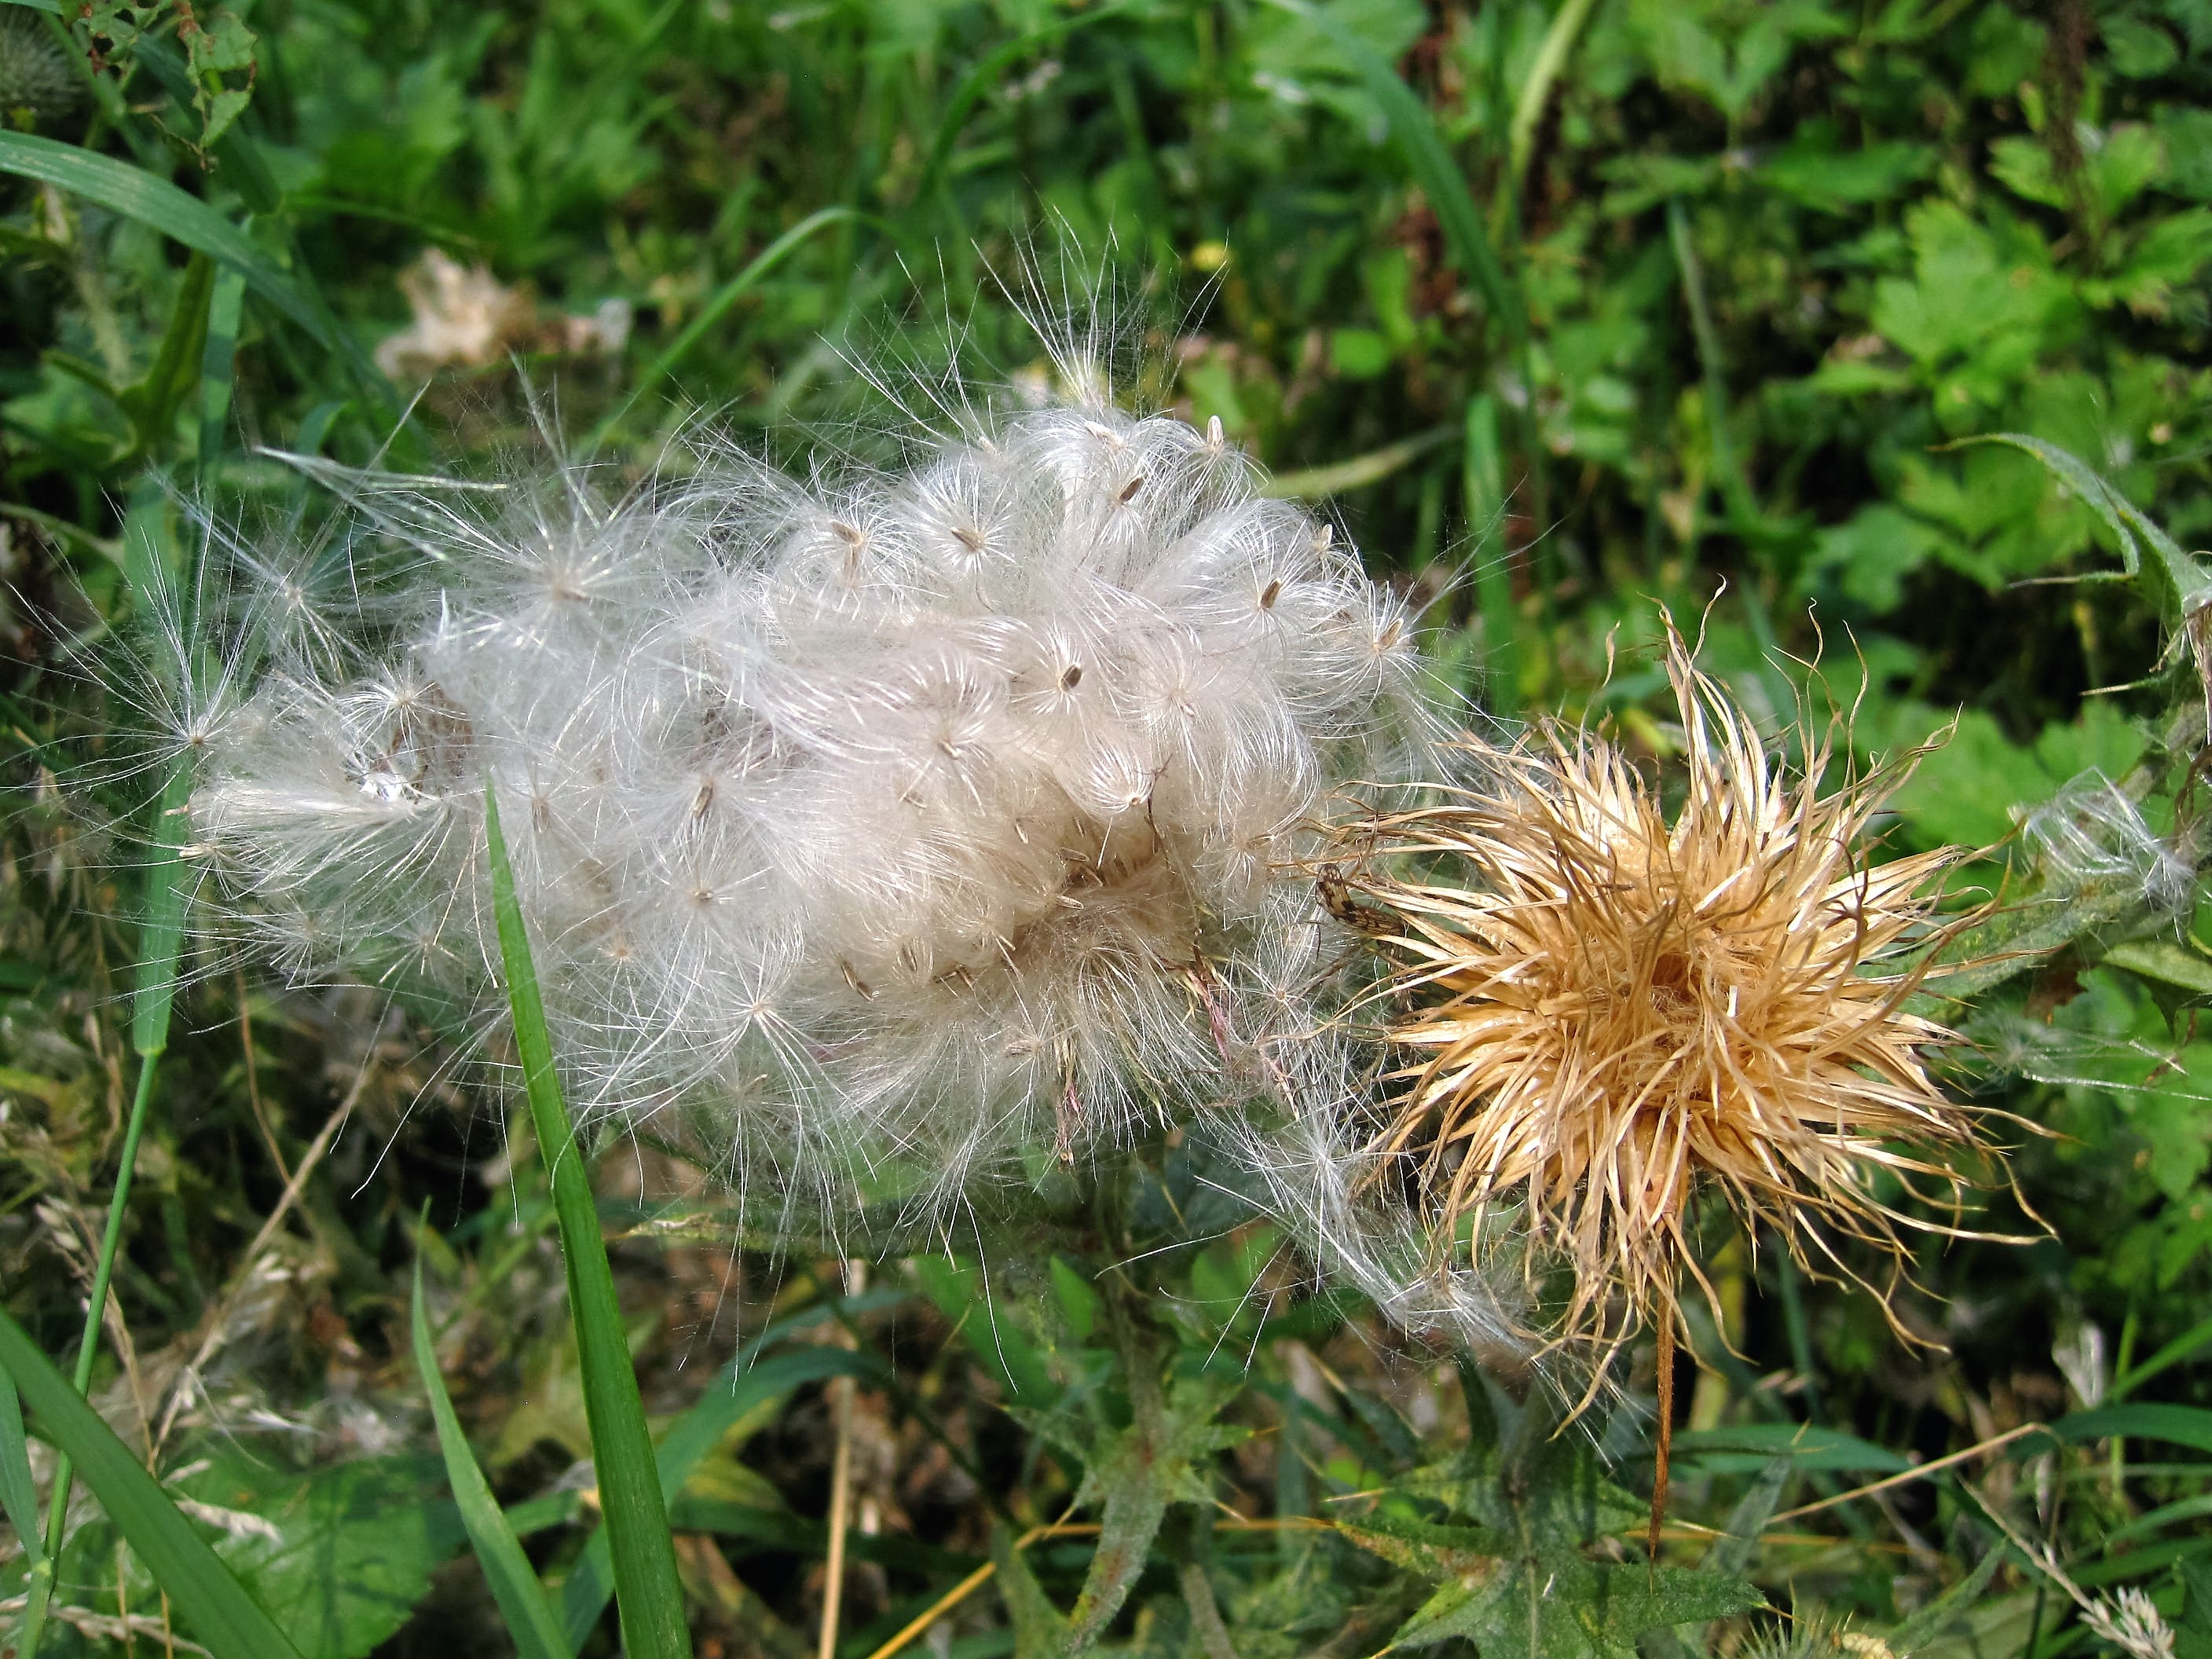
nature, grass, prickly, plant, white, lawn, dandelion, leaf, flower, summer, insect, botany, flora, botanical, fauna, wild flower, invertebrate, wildflower, wild plant, pointed flower, seeds, thistle, time of year, burst, macro photography, inflorescence, public record, seeds was, flowering plant, daisy family, flower seeds, pappushaare, grass family, land plant, thorns spines and prickles